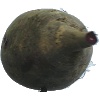
Label: Beetroot 1